Answer in natural language. How many Sofas are visible in the scene? Choose between the following options: 3, 2, 4, 1 or 0
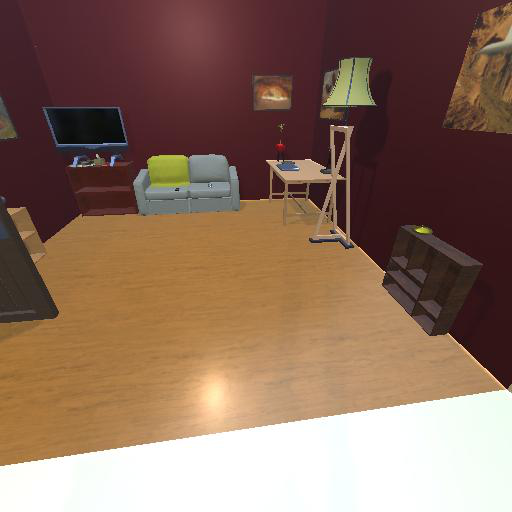
<answer>1</answer>